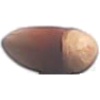
Label: Hazelnut 1